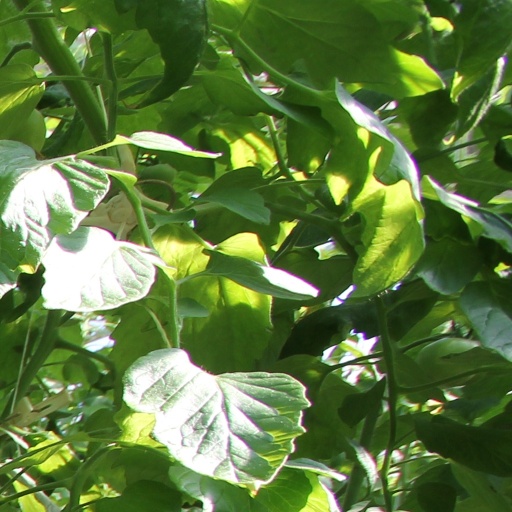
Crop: tomato